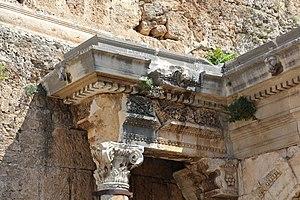
Détail de la Porte d'Hadrien à Antalya, Turquie